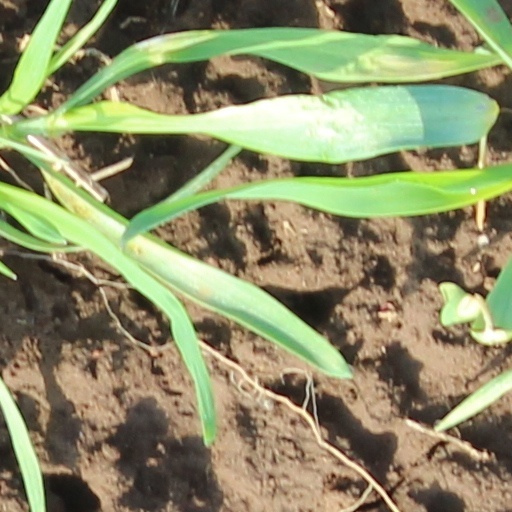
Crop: wheat